Despina Vandi

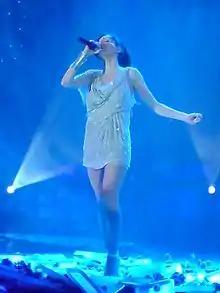
Vandi performing live in Thessaloniki, 2007.

Vandi's next studio album was released at the end of 2004, titled "Stin Avli Tou Paradisou" (In The Garden of Paradise). Although it sold significantly less than "Gia", it reached double platinum status in 2005, becoming her fourth album to reach six figure sales